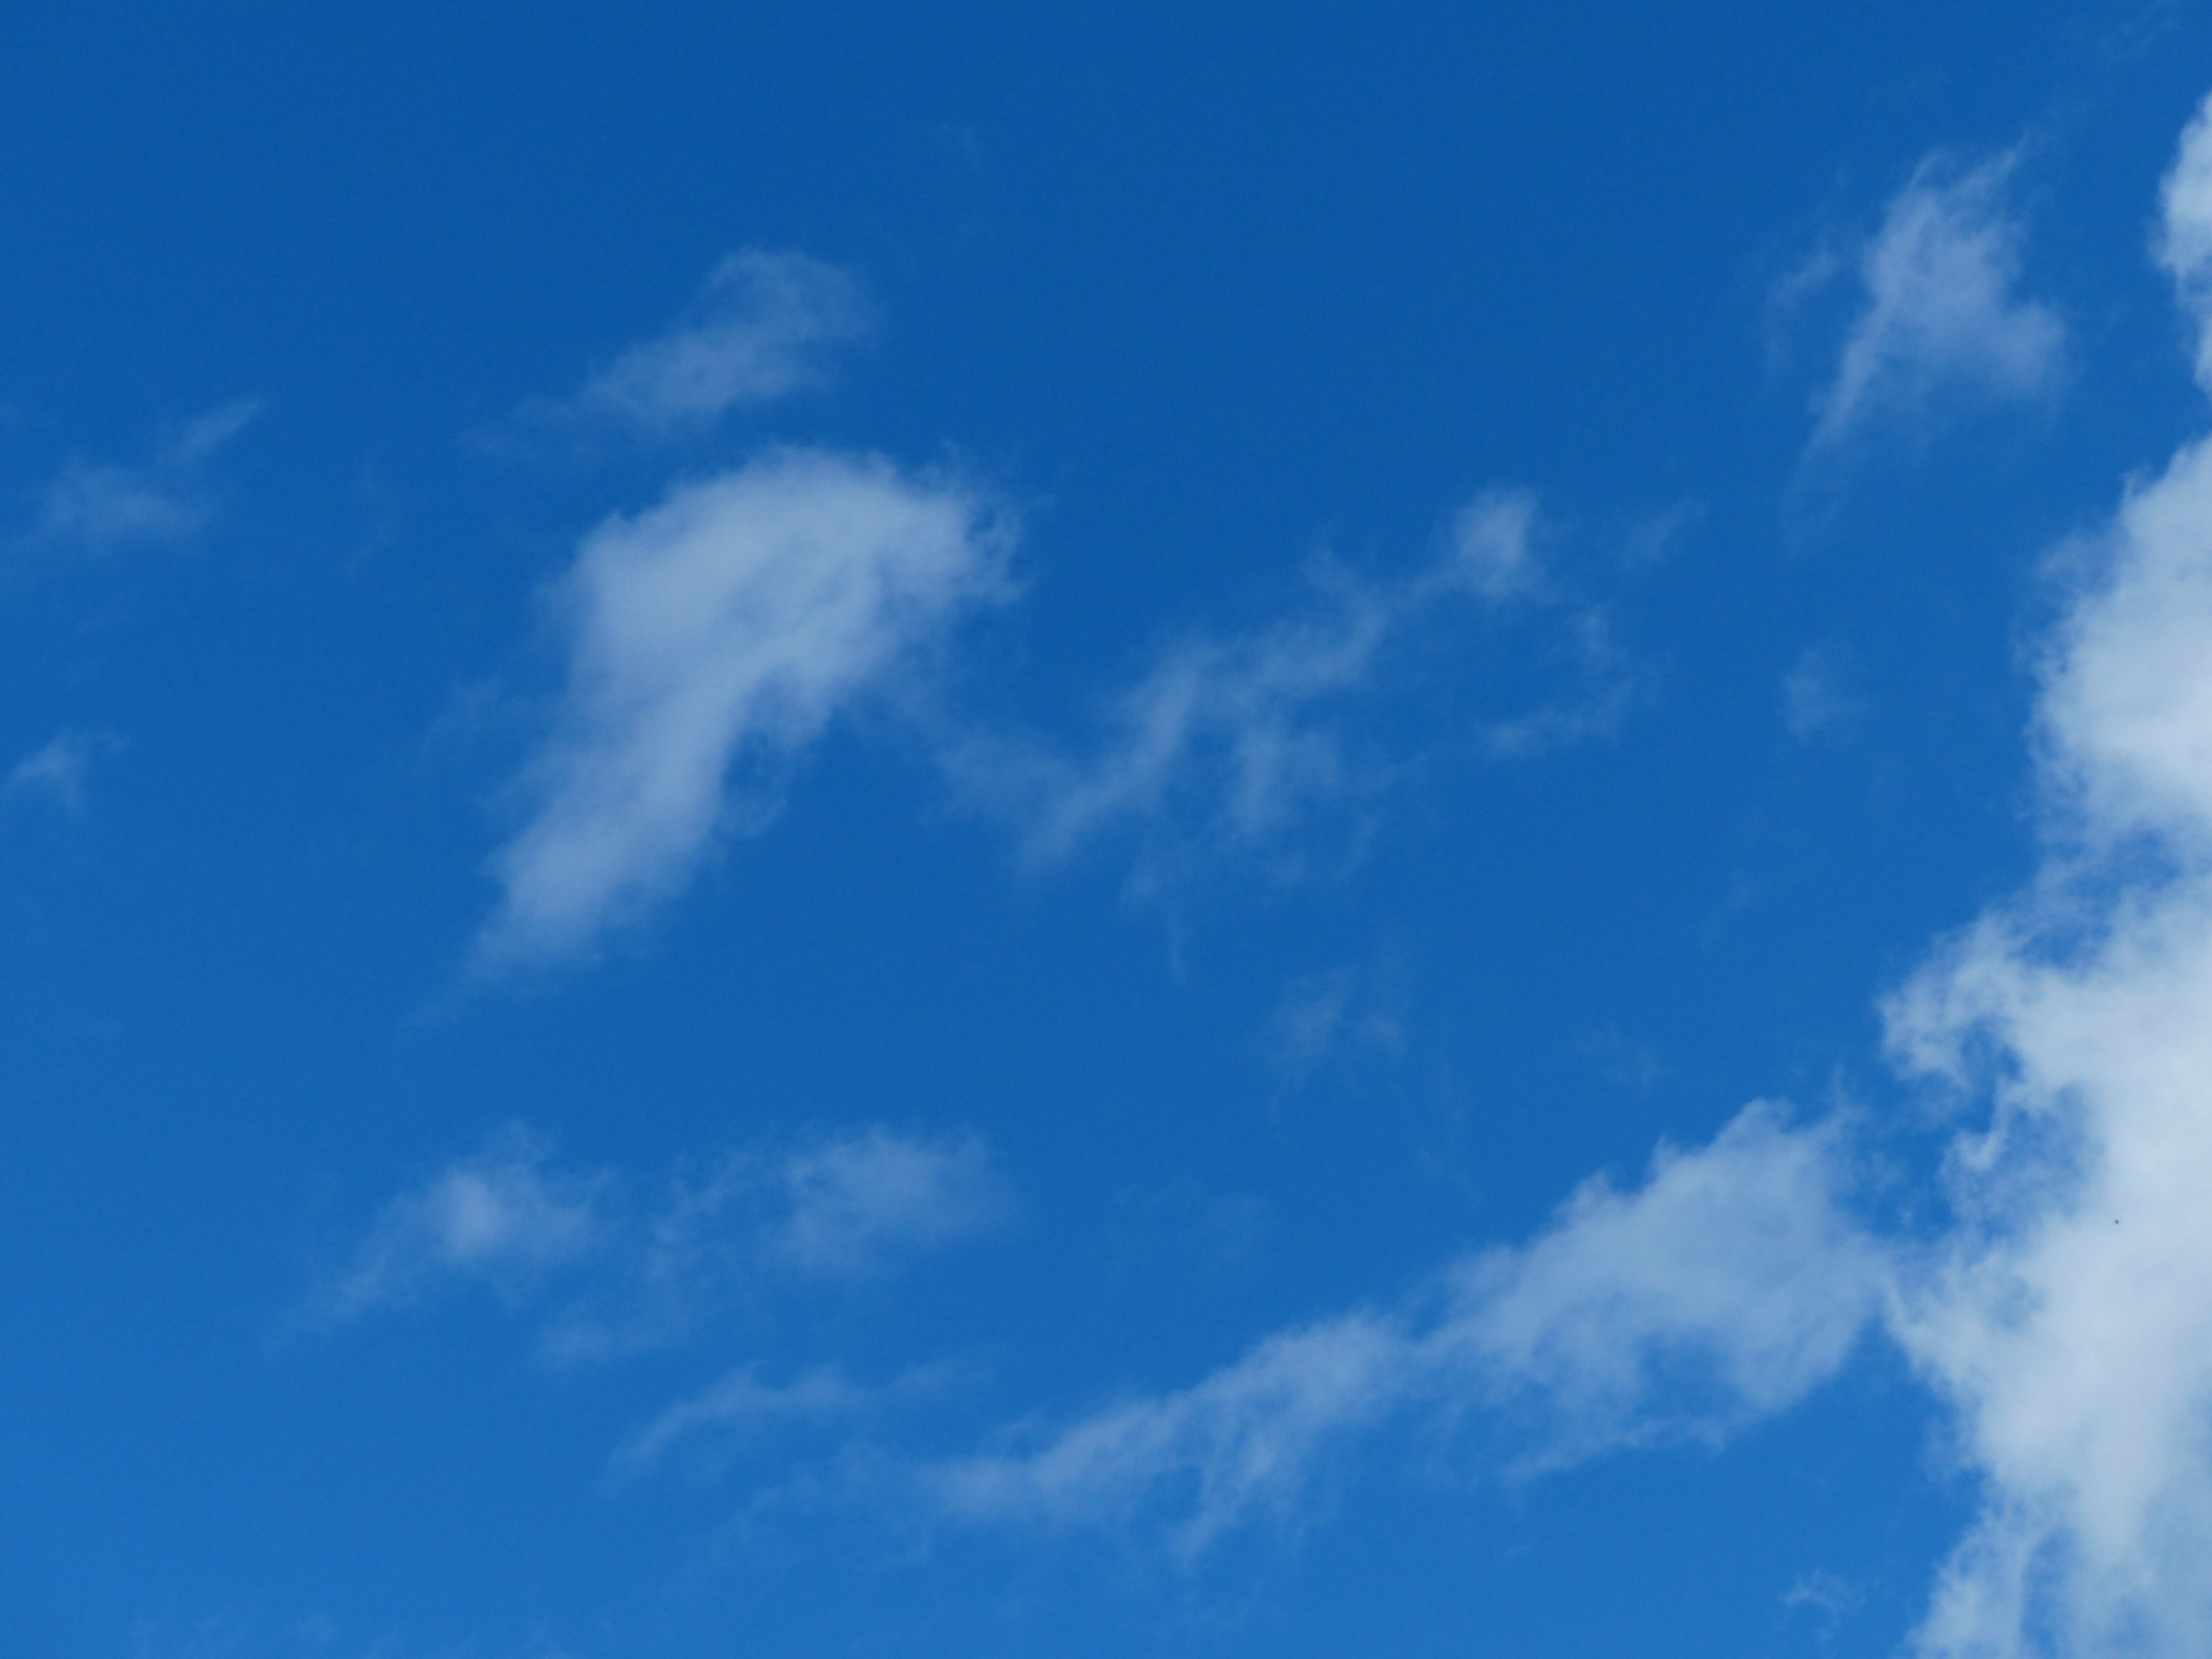
cloud, sky, white, raindrop, atmosphere, daytime, cumulus, calm, blue, clouds, azure, phenomenon, summer day, meteorological phenomenon, atmosphere of earth, computer wallpaper